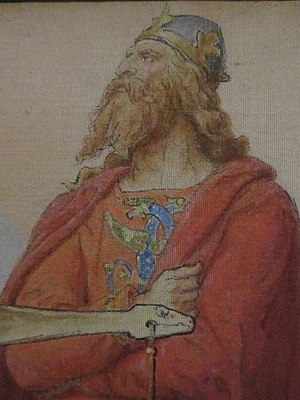
Svend Tveskæg
Svend Tveskæg modtager danegæld af englænderne fra Lorenz Frølichs frise på Frederiksborg Slot
Svend Tveskæg eller Sven Tveskæg var konge af Danmark ca. 985/86–1014 og konge af England 1013–1014. Han hævdede også overherredømme over Norge 1000–1014, men mest af navn da Norge stort set styrede sig selv.